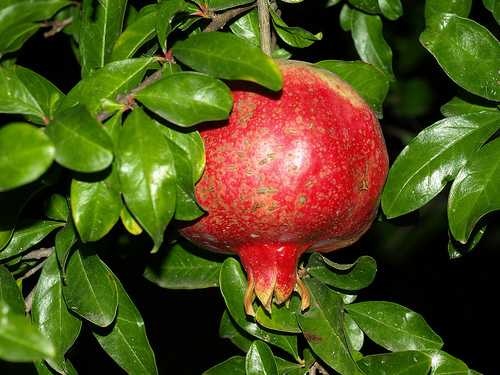
Label: Pomegranate